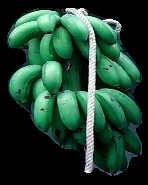
Variety: rasbale
Grade: grade2